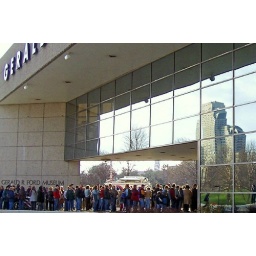
waiting in line to sign the President Ford condolence book in Grand Rapids 12-28-06